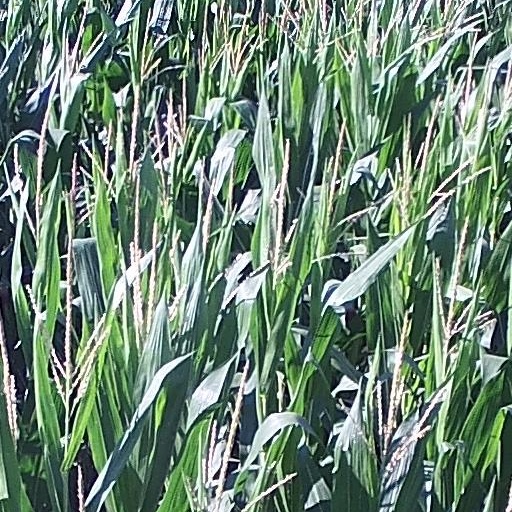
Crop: maize; corn